Cliff Barker

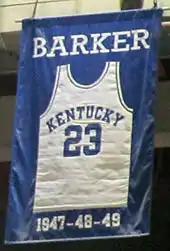
A jersey honoring Barker hangs in Rupp Arena.

While at the University of Kentucky, Barker was an All-SEC (Second Team) and All-SEC Tournament guard during the 1947–48 and 1948–49 seasons.